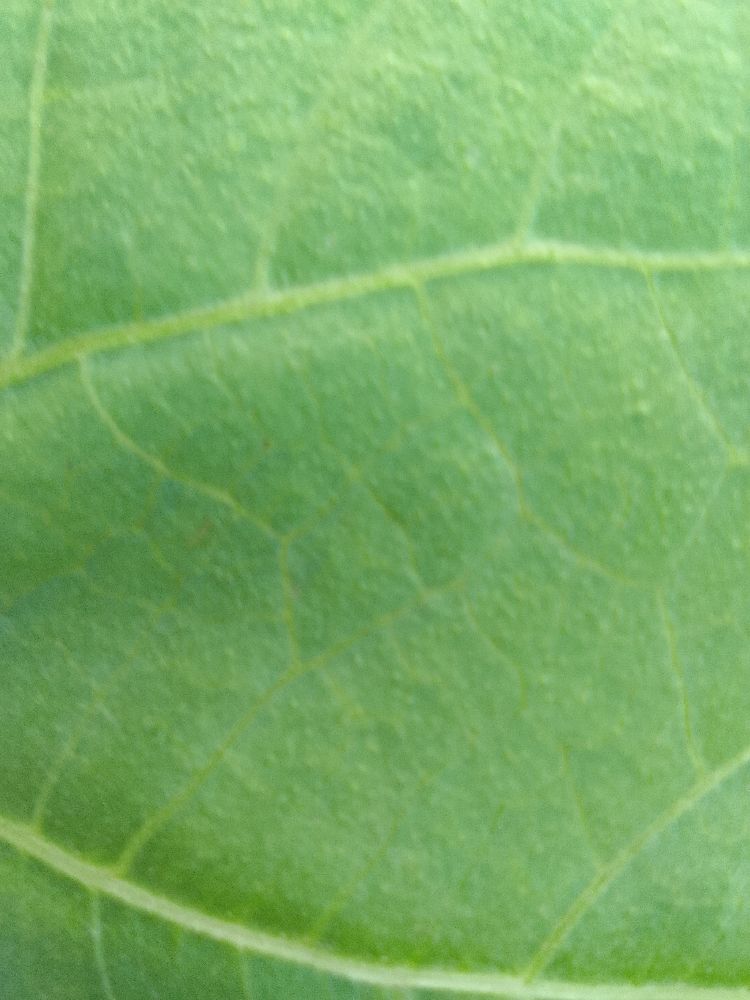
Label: healthy